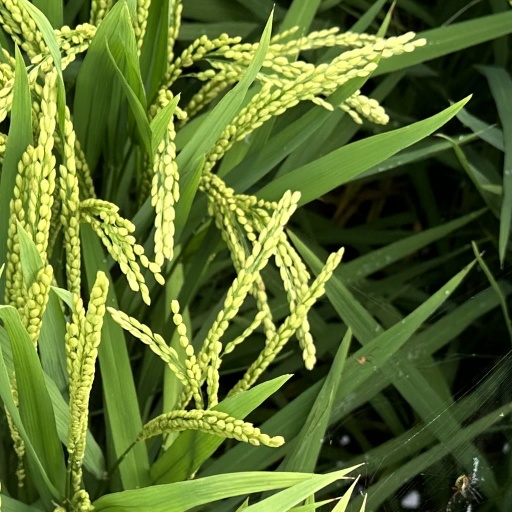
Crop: rice